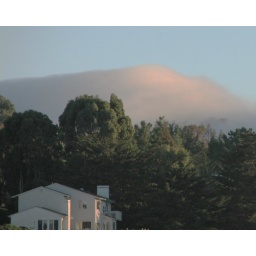
On summer evenings the clouds often start rolling in from the ocean across the San Francisco Peninsula. (IMG_0221-cropped-recurved.JPG)